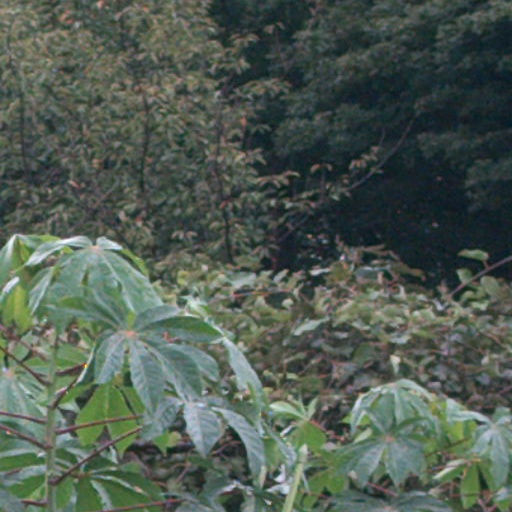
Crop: cassava